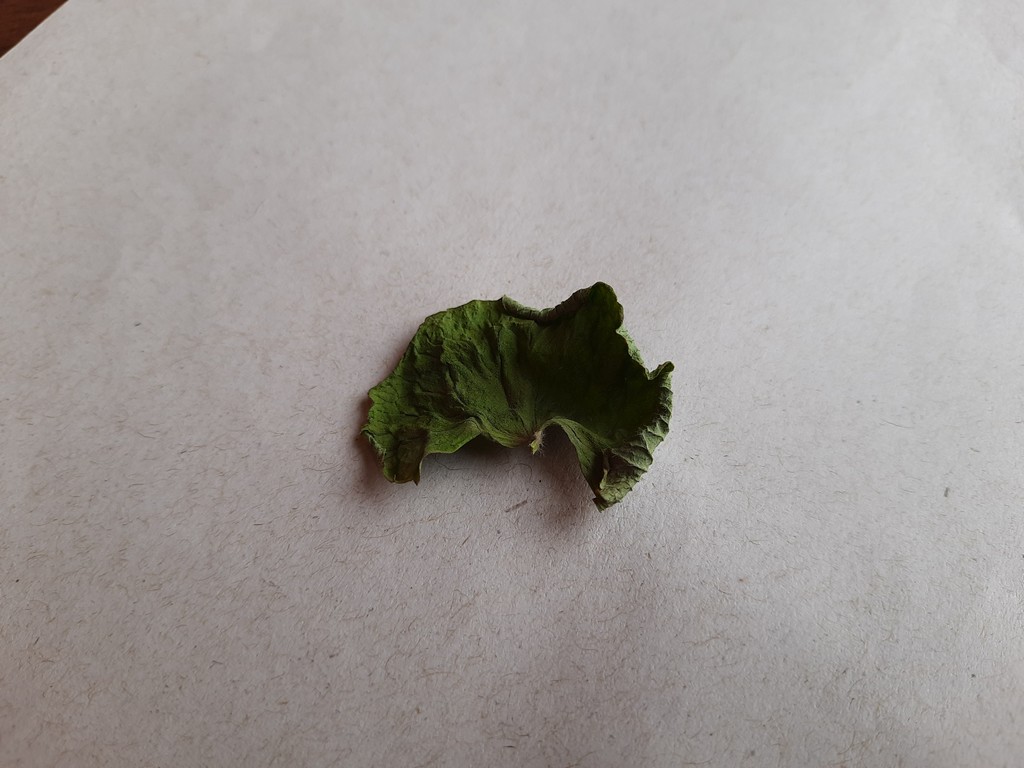
Label: Dried